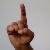
The image shows a hand gesture representing the letter 'D' in Indian Sign Language.